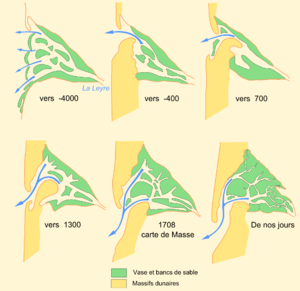
Le Pays de Buch est l'un des nombreux pays qui constituent les Landes de Gascogne. Il s'étend sur 17 communes autour du bassin d'Arcachon et du val de l'Eyre, du Porge au nord à La Teste-de-Buch au sud, en passant par Belin-Béliet à l'est.
Le bassin d’Arcachon est une lagune mésotidale située dans les Landes de Gascogne, en Gironde, entre les villes de La Teste-de-Buch au sud, Lège-Cap-Ferret à l’ouest et le delta de la Leyre à l’est. Lui seul interrompt le cordon dunaire de 250 km de la Côte d’Argent, qui s'étend de l’estuaire de la Gironde à l'embouchure de l'Adour. À la différence des grands lacs landais, il est largement ouvert sur l’océan Atlantique par l’intermédiaire des passes du bassin d’Arcachon et constitue une petite mer intérieure de 155 km² à marée haute et de 40 km² à marée basse. On y pratique l’ostréiculture, la pêche et la navigation de plaisance. Depuis le 8 juin 2014, il abrite le parc naturel marin du bassin d'Arcachon.